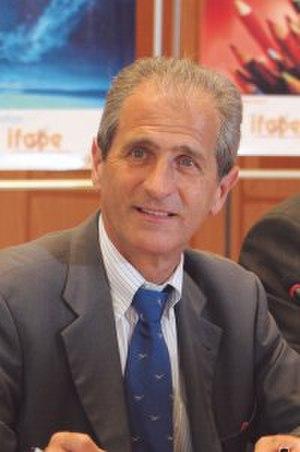
Hubert Falco
Les pouvoirs réglementaire, exécutif et judiciaire dans la cité sont exercés pour la première fois par Guillaume Martin nommé consul jusqu'en 1284. Les consuls furent élus jusqu'en 1313 remplacé par le conseil exécutif en 1315 et par son premier représentant Guillem de Saint-Pierre. Ces derniers perdurèrent jusqu'en 1381 avec l'élection de syndics annuels établis jusqu'en 1523. L'année suivante des consuls annuels sont nommés au sein de la ville jusqu'en 1691, apparurent par la suite les maires consuls jusqu'en 1790 remplacé par des maires élus et depuis 1793 par des commissions municipales. En 1800, le premier maire de Toulon Joseph Jacques François Martelly-Chautard, nommé par le Premier Consul Bonaparte, en vertu de la loi municipale du 28 pluviôse an VIII, est installé par le nouveau sous-préfet de l'arrondissement de Toulon le 26 messidor an VIII. Il remplace ce jour Louis Paul Courtès, dernier président des commissions municipales révolutionnaires, qui prend pour la passation de pouvoir le titre de maire par intérim. Hubert Falco est depuis 2001 l'actuel maire de Toulon.
Les élections municipales se sont déroulées le 23 mars 2014 à Toulon.
Cette page donne la liste des anciens ministres français chargés de l'écologie ; le nom exact de la fonction peut varier à chaque nomination.